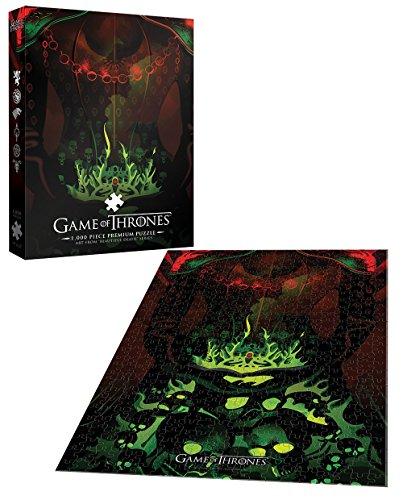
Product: USAOPOLY PZ104-522 Game of Thrones Premium Jigsaw Puzzle, Multicolor
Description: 1,000 piece premium puzzle.
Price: $14.99
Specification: ProductDimensions:13x9x1.8inches|ItemWeight:10.2ounces|ShippingWeight:1.28pounds(Viewshippingratesandpolicies)|DomesticShipping:ItemcanbeshippedwithinU.S.|InternationalShipping:ThisitemcanbeshippedtoselectcountriesoutsideoftheU.S.LearnMore|ASIN:B0734WJRPT|Itemmodelnumber:PZ104-522|Manufacturerrecommendedage:18yearsandup